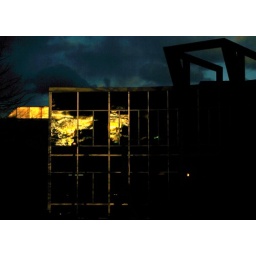
I found the reflection of the sky in the windows &amp;amp; framing, I thought it beautiful.